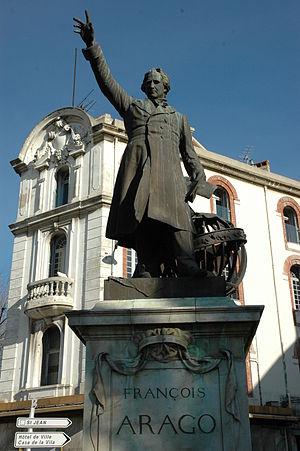
Cet article recense les œuvres d'art dans l'espace public des Pyrénées-Orientales, en France.
La place Arago est une place située à Perpignan, chef-lieu des Pyrénées-Orientales.
François Arago est un astronome, physicien et homme d'État français, né le 26 février 1786 à Estagel et mort le 2 octobre 1853 à Paris.